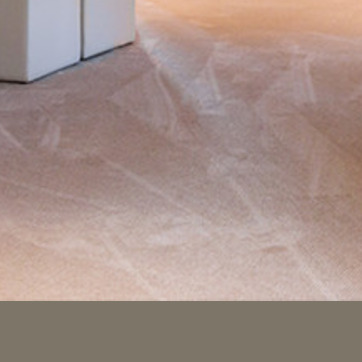
Material: carpet